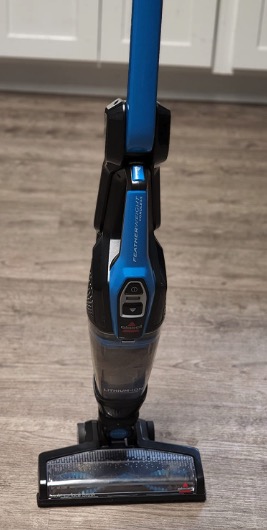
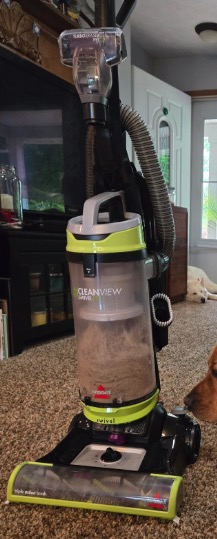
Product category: items_vacuum
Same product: no